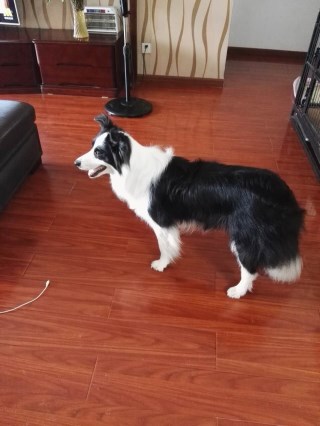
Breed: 2594-n000109-Border_collie